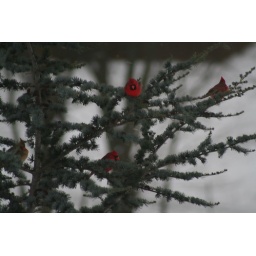
In winter the Cardinals swarm to my blue spruce tree with a little encouragement from a bird feeder near by.